Seguso

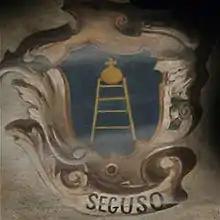
The coat of arms of the Seguso family, painted on the ceiling of the Murano Glass Museum.

Seguso Vetri d’Arte founded in 1933, quickly became one of the most important glass furnaces in Murano and the center of creative energy and technical innovation on the island during the mid twentieth century.